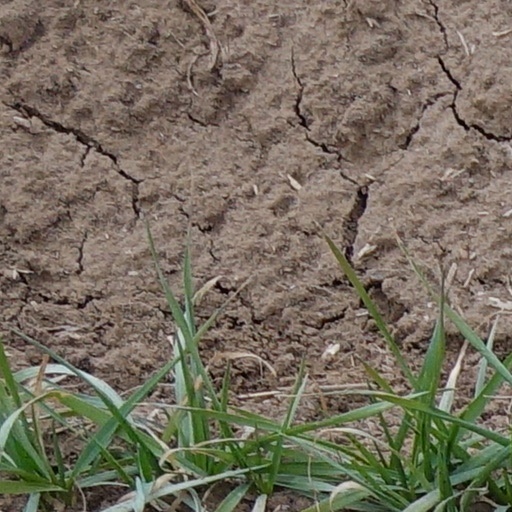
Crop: wheat